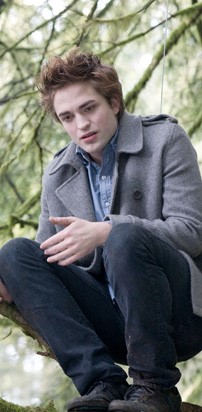
Gender: men